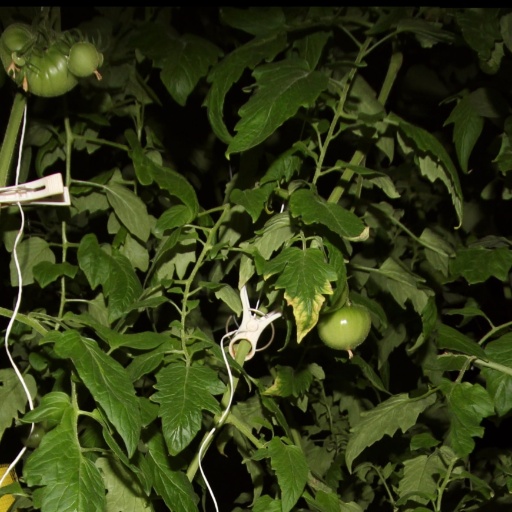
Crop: tomato